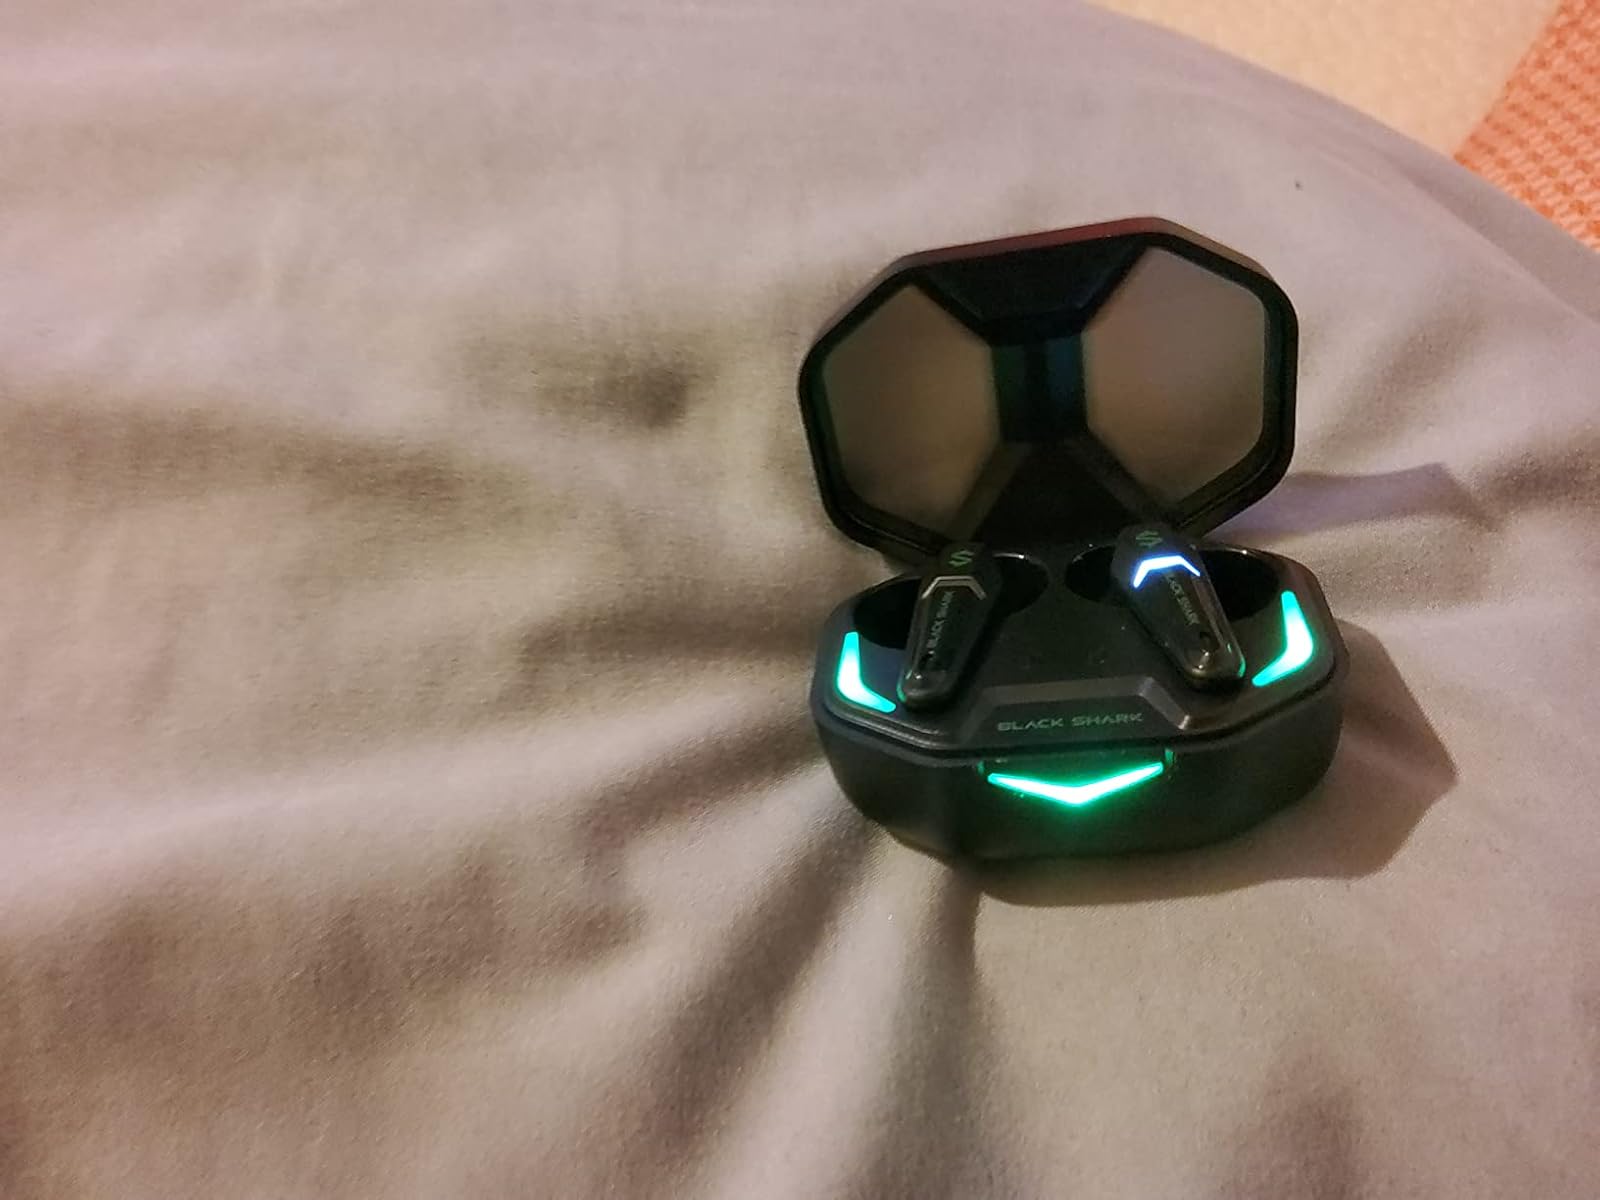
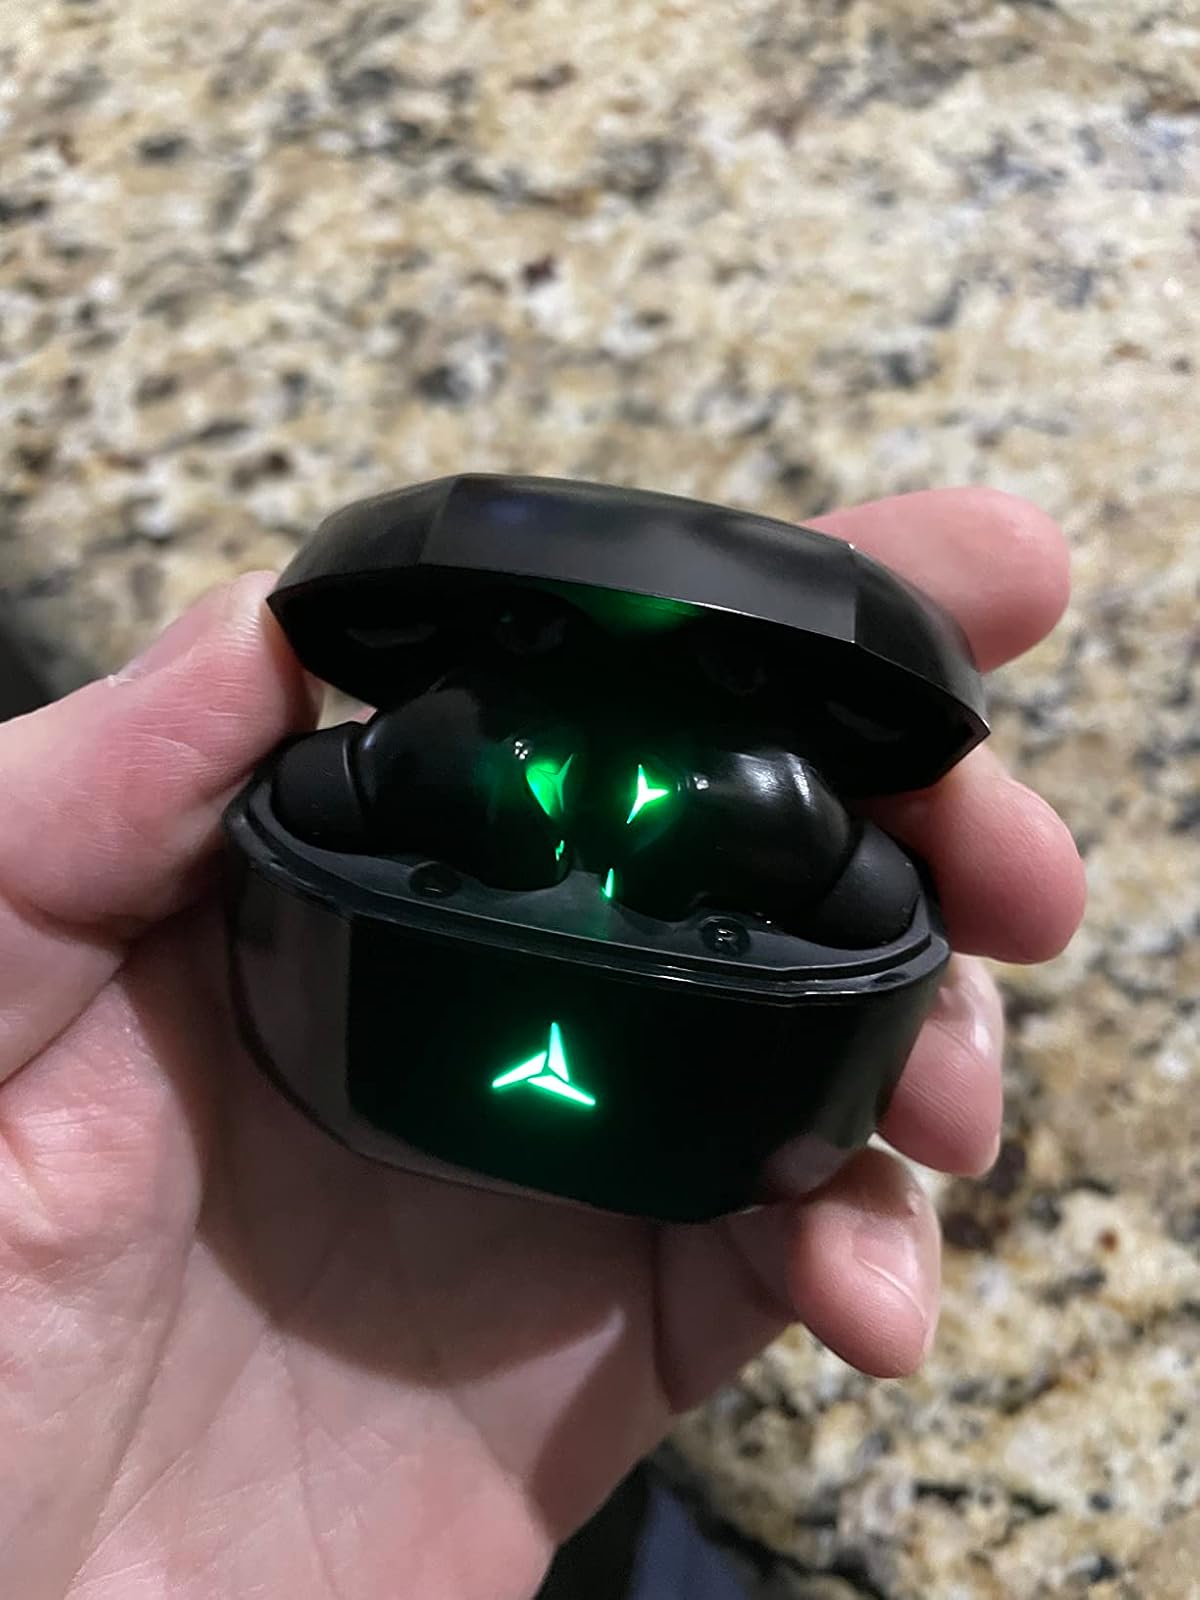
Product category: earbuds
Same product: no